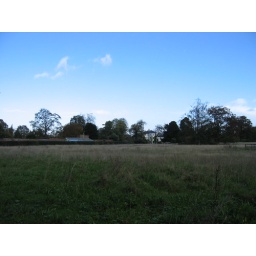
The field behind Charles Darwin's house in the country outside London, UK